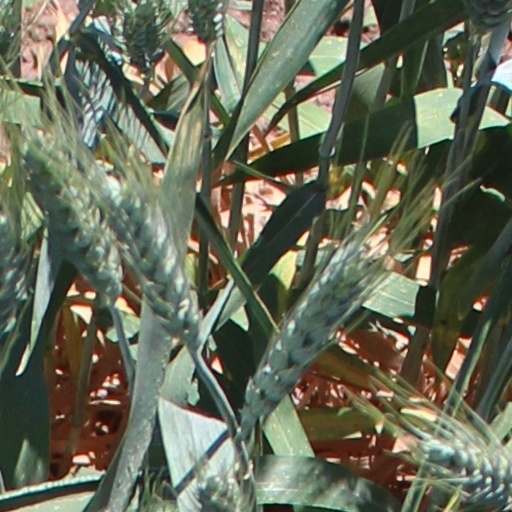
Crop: wheat